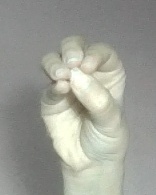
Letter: ha